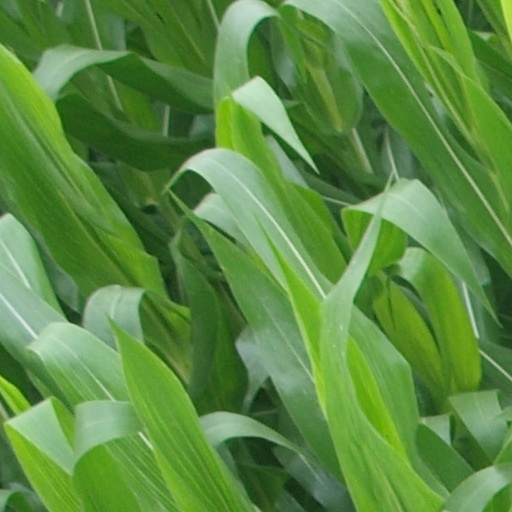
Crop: maize; corn